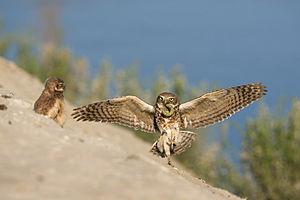
La Chevêche des terriers ou Chouette des terriers est une chouette aux longues pattes adaptées à la vie dans les prairies d'Amérique du Nord et du Sud. Elle habite les prairies de la Saskatchewan et de l'Alberta au Canada, où elle est menacée. Cependant, elle abonde dans le néotropique, où on la rencontre même en milieu urbain, typiquement dans les parcs ou aux alentours des villes.